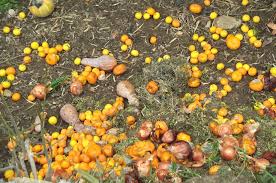
Waste category: biological